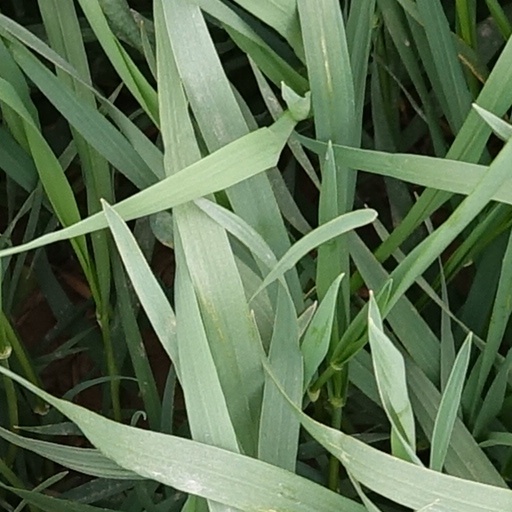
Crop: wheat